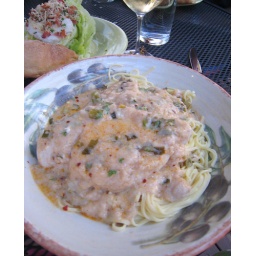
Spicy chicken in a white wine sauce with fresh pasta